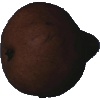
Label: Pear Kaiser 1